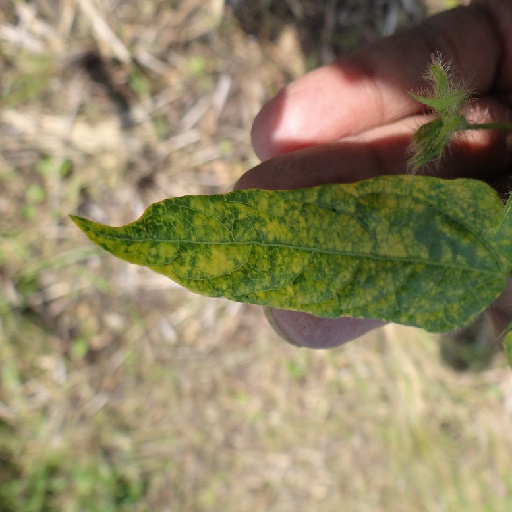
Label: Yellow Mosaic